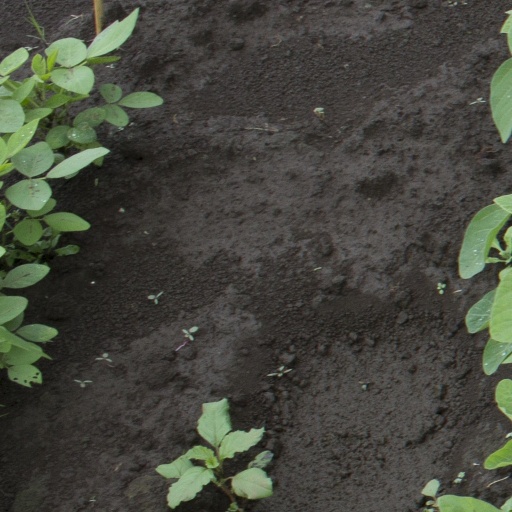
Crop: soybean